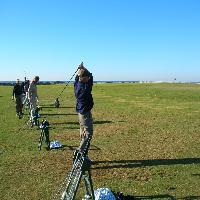
Weather: sun or clear